Viscera (wrestler)

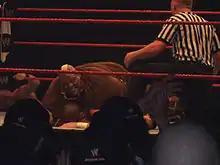

At Royal Rumble on January 29, 2006, Viscera competed in the Royal Rumble match where he was eliminated by Carlito and Chris Masters. Viscera then teamed with Val Venis to form V–Squared. They teamed together for nearly nine months, mainly on "Heat". They challenged for the World Tag Team Championship on several occasions, but never held the title. When Venis was sidelined with a legitimate injury in April, Viscera returned to singles wrestling. He attempted to reconcile with Garcia, but was interrupted and attacked by Umaga during his proposal. Two weeks later, when Garcia was legitimately and accidentally knocked from the ring apron by Charlie Haas and sprained her wrist, the incident was worked into a storyline of Haas and Viscera fighting over Garcia. After Garcia declared she wanted to be just friends, Haas seemingly raked Viscera in the eye, with Viscera feigning to accidentally Samoan slam Garcia. After Viscera gave Garcia the Samoan slam, both men laughed about the incident, resulting in Viscera and Haas turning heel in the process. The team split up when Haas reunited with Shelton Benjamin to reform The World's Greatest Tag Team.